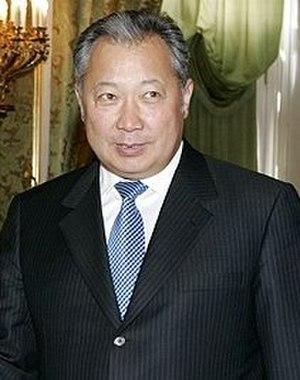
Le Kirghizistan est un pays qui fut dominé pendant des siècles par différents empires. C'est un pays jeune, dont l'indépendance date de 1991.
L'élection présidentielle kirghize de 2009 a eu lieu le 23 juillet 2009 au Kirghizistan. Kurmanbek Bakiev a été ré-élu président. Il a cependant été accusé de fraude électorale massive par ses adversaires, ce qui a donné de lieu à de nombreuses manifestations. Celles-ci ont été sévèrement réprimées, et l'Union européenne s'est dite « inquiète ».